Bhupatindra Malla

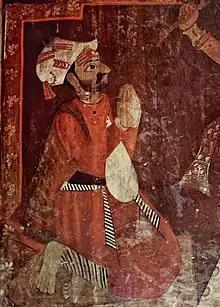
A fresco of Bhupatindra Malla in prayer at the "Bhaila Chuka" courtyard, Bhaktapur Durbar Square, .

Initially, when history in Nepal was still in its infancy, it was believed that Bhupatindra Malla was crowned on 21 September 1696, after his father's death. However, a treaty signed between Yognarendra Malla of Patan and Bhaktapur five months after the supposed "death" of Jitamitra Malla titles Jitamitra Malla as the current king of Bhaktapur. The doubt regarding the death of Jitamitra Malla was further supported by a line from the document containing the religious rites performed by him, which dated to around June of 1699 mentions a "homa" ritual performed by Jitamitra Malla. Because of these evidence, historians pushed forward the idea that Jitamitra Malla voluntarily gave up the throne for Bhupatindra Malla and spent the rest of his life performing pious deeds. The idea was that Jitamitra Malla wanted to avoid a conflict with his heir as was the case with Pratapa Malla and his father Lakshminarasingha Malla in Kantipur and Yognarendra Malla and his father Srinivasa Malla in Lalitpur. This idea was further brought into main stream by Nepalese playwright Bhim Nidhi Tiwari in his historical drama, "Mahārāja Bhūpatīndra." Recently however, historians like Om Prasad Dhaubhadel put forward the idea that Bhupatindra Malla succeeded his father via a revolt just like in the case of Pratap Malla, after putting him in house arrest.